Forth Royal Garrison Artillery

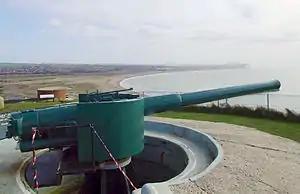
BL 6-inch Mk VII naval gun in typical coast defence mounting (preserved at Newhaven Fort).

In the winter of 1917–18 the battery became part of 89th HAG (later Brigade). It was back in the Flesquières Salient, enduring German Mustard gas shelling, when the German Spring Offensive broke on 21 March 1918. It suffered heavy shelling and air attack, being forced to abandon its guns temporarily, but was able to withdraw when Third Army fell back from the dangerous salient.